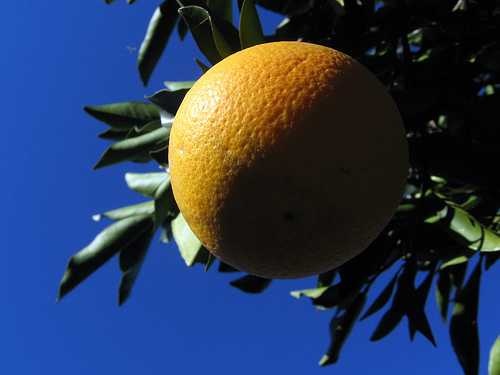
Label: Orange